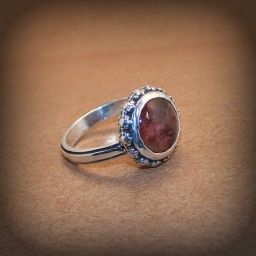
GOVANNON Ring of the healer pink Tourmaline set in sterling silver